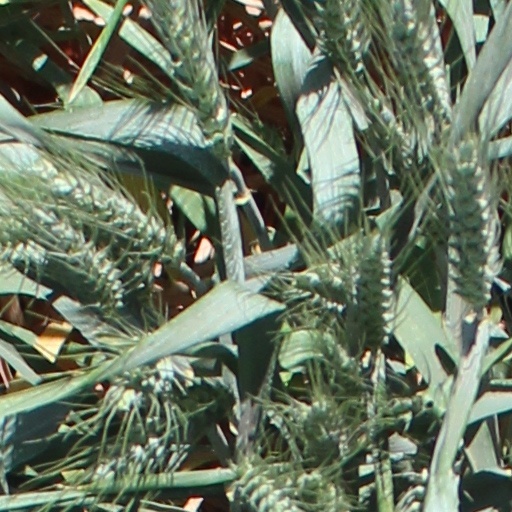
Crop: wheat